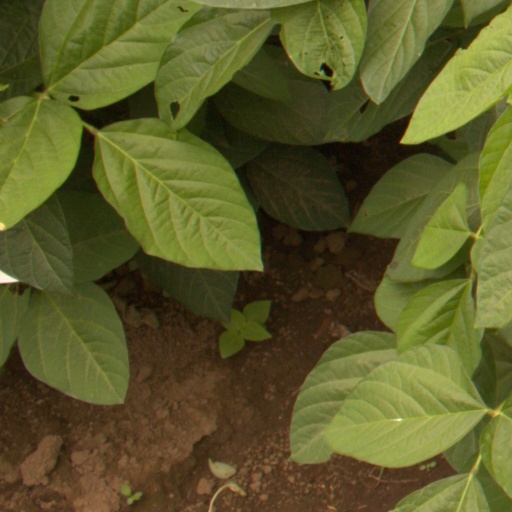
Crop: soybean